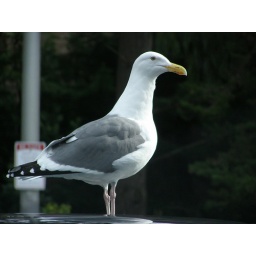
Sea-gull sitting on the top of a car in SFO.